Neelamperoor Palli Bhagavathi Temple

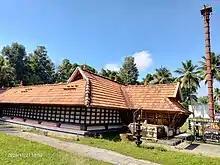
Neelamperoor Pally Bhagavathi Temple Front side view

Neelamperoor Pally Bhagavathi Temple is a 1700 year old Shiva temple which was later converted to a Bhagavathy temple in Neelamperoor, in Kottayam, Kerala, India situated in kuttanadu Alappuzha. It is about 3 km west of Kurichy outpost in Kottayam-Changanacherry Main Central Road. The principal deity is Vanadurga (Durga or Kali).